An Age of Kings

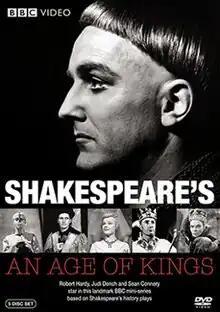
North American DVD cover

An Age of Kings is a fifteen-part serial adaptation of the eight sequential history plays of William Shakespeare ("Richard II", "1 Henry IV", "2 Henry IV", "Henry V", "1 Henry VI", "2 Henry VI", "3 Henry VI" and "Richard III"), produced and broadcast in Britain by the BBC in 1960. The United States broadcast of the series the following year was hosted by University of Southern California professor Frank Baxter, who provided an introduction for each episode specifically tailored for the American audience. At the time, the show was the most ambitious Shakespearean television adaptation ever made and was a critical and commercial success in both the UK and the US. Performed live, all episodes were telerecorded during their original broadcast.